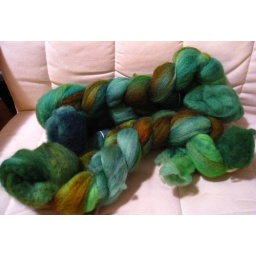
more green in person than in this picture. Very excited to have new fiber.